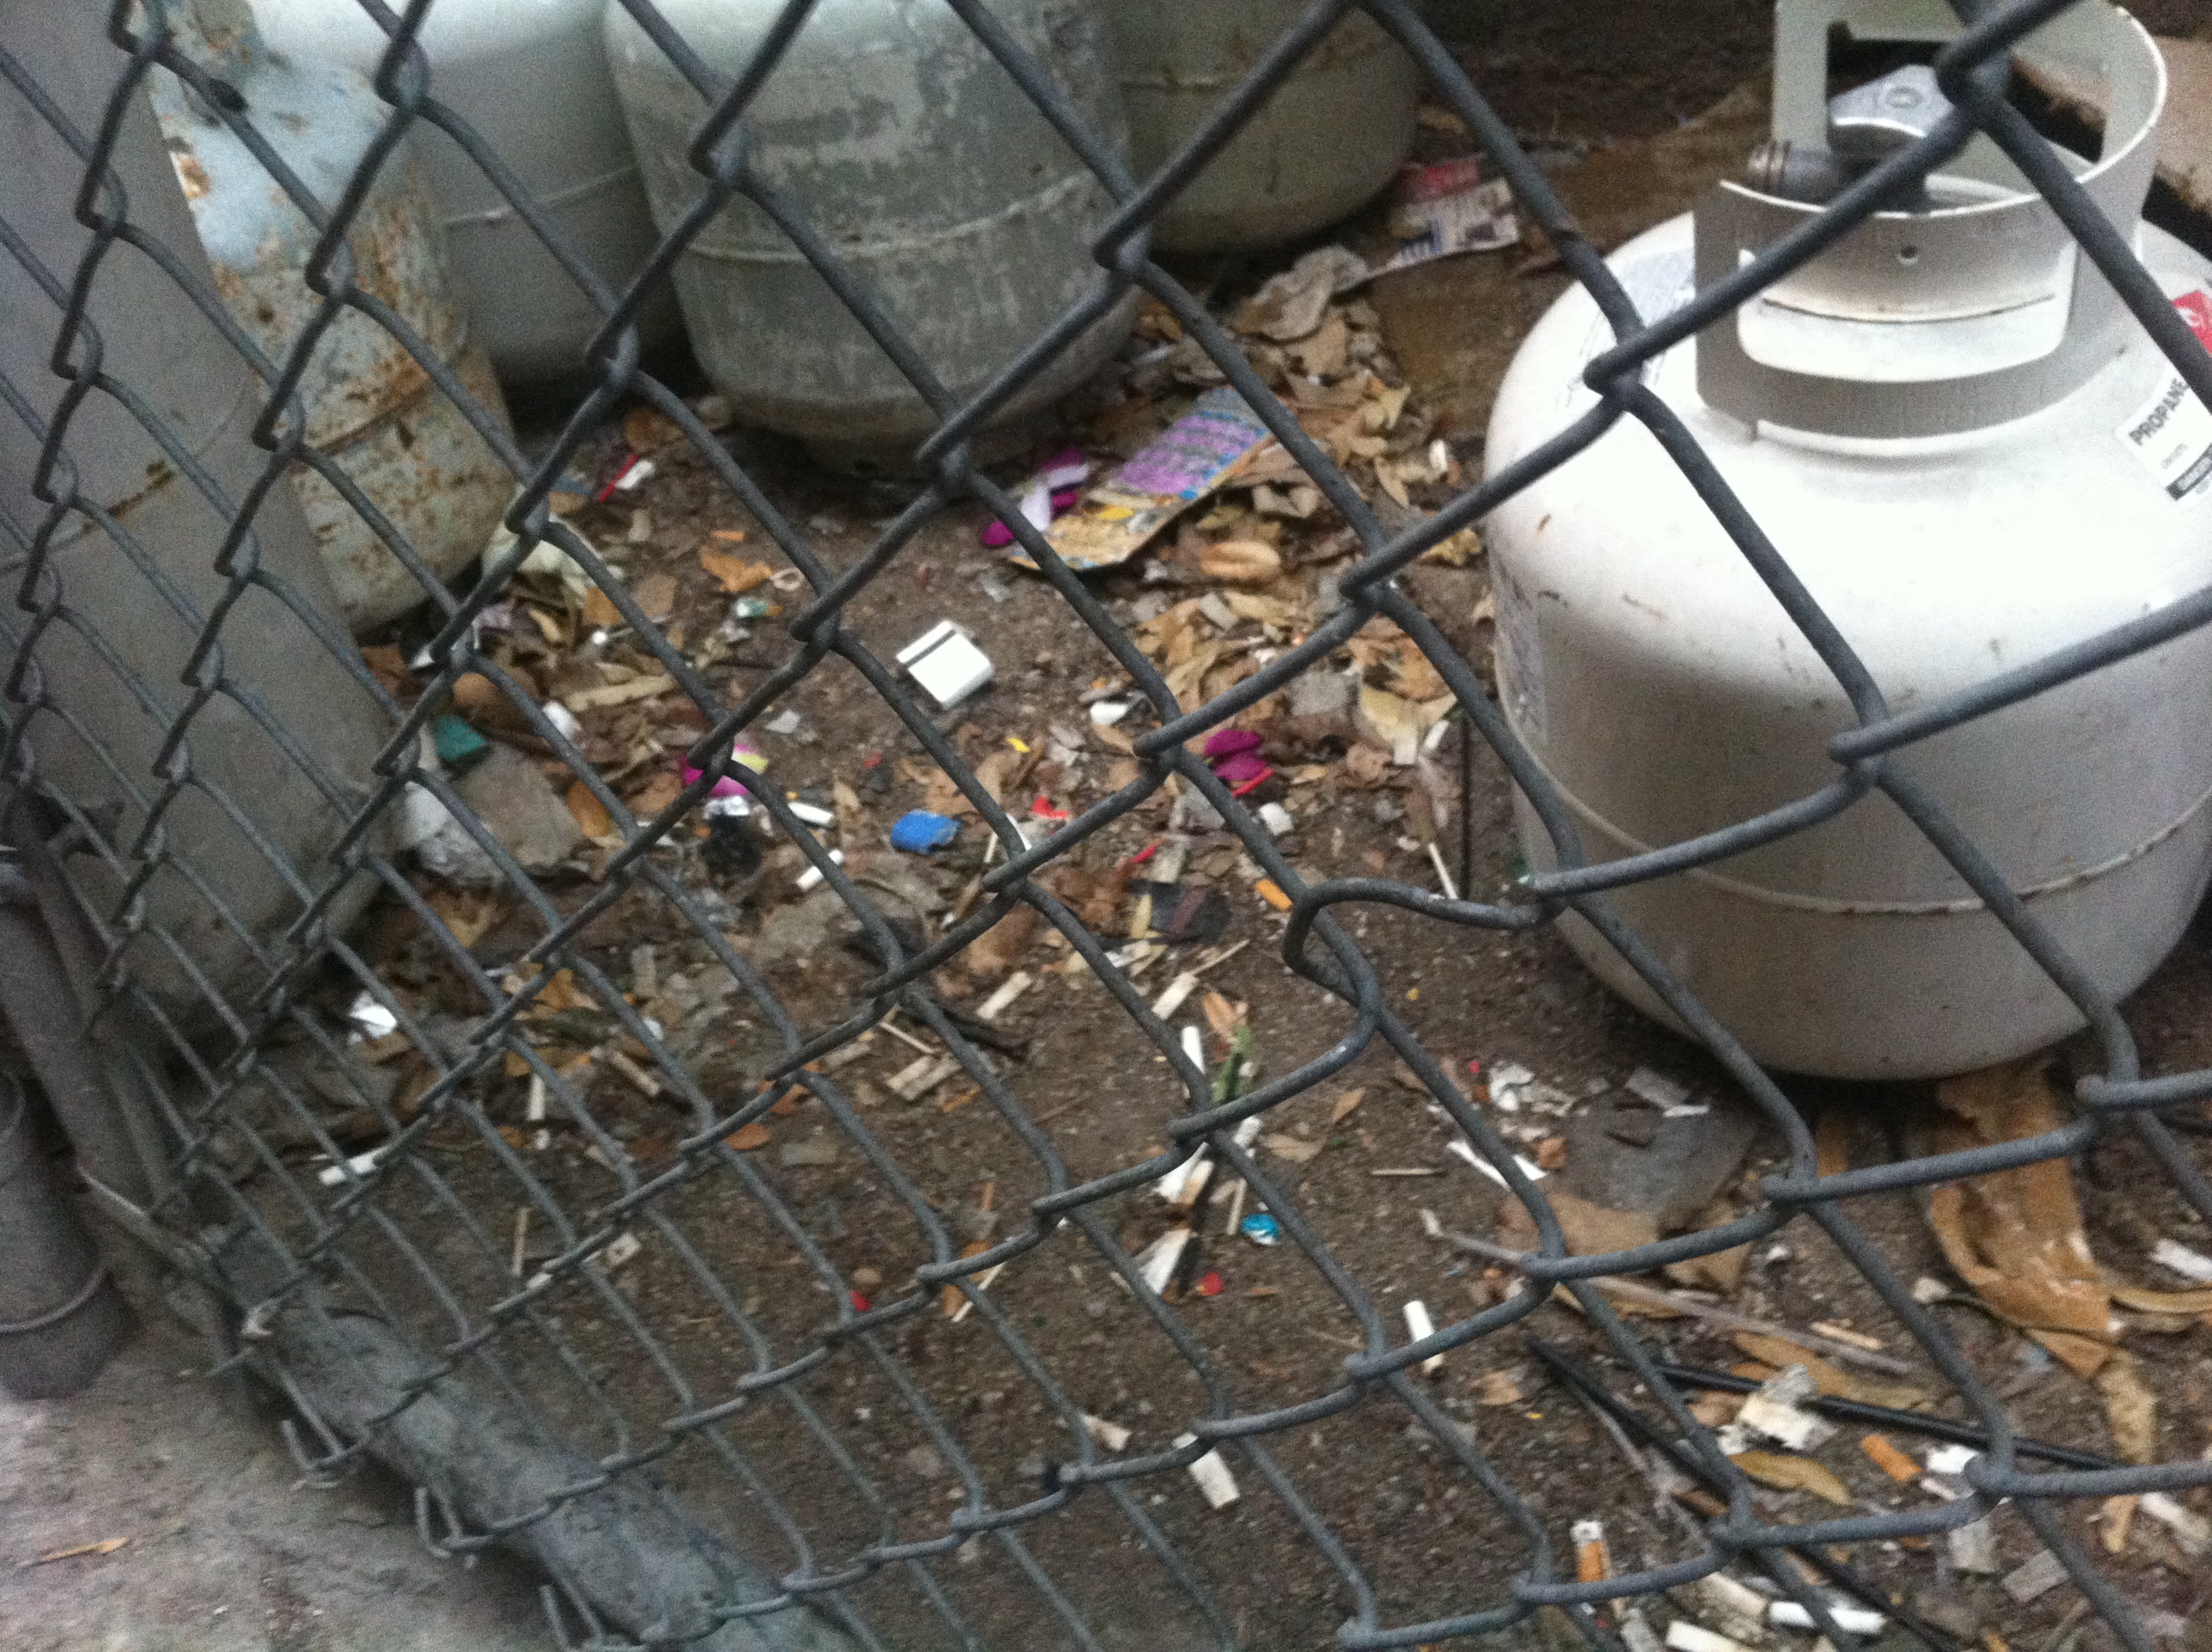
waste